Linda McCartney

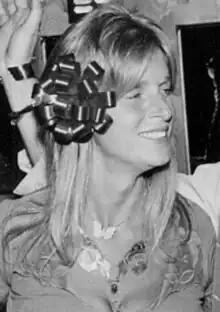
McCartney in 1976

Linda Louise, Lady McCartney ( Eastman; September 24, 1941 – April 17, 1998) was an American photographer, musician, cookbook author, and activist. She was the keyboardist and harmony vocalist in the band Wings that also featured her husband, Paul McCartney of the Beatles.